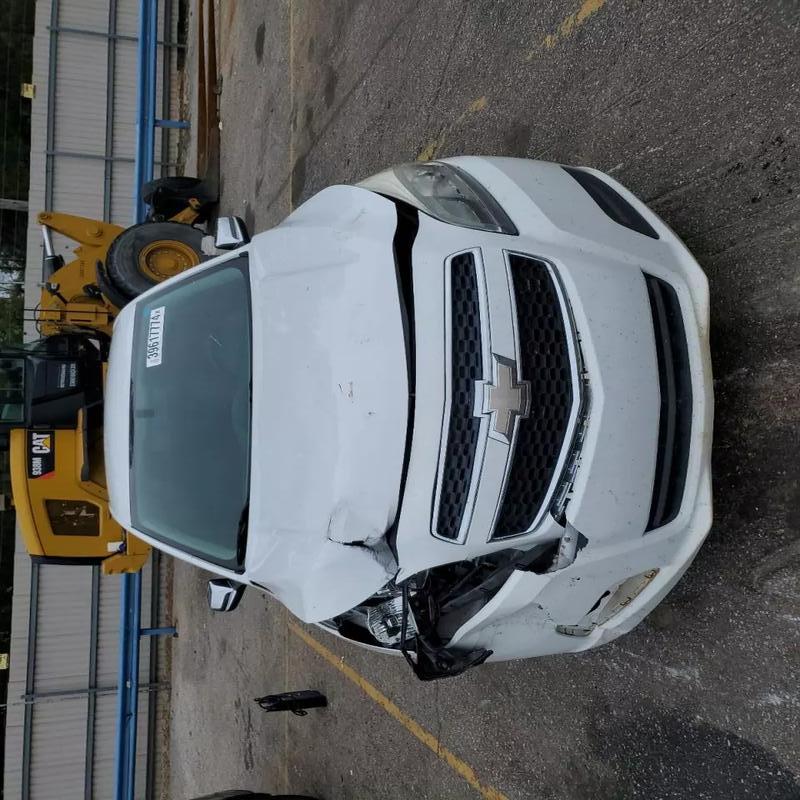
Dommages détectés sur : plaque d'immatriculation avant, pare-choc avant, feu avant gauche, capot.
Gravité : majeur